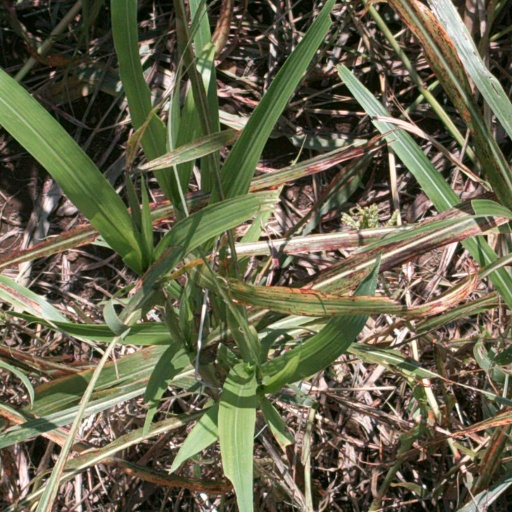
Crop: sorghum